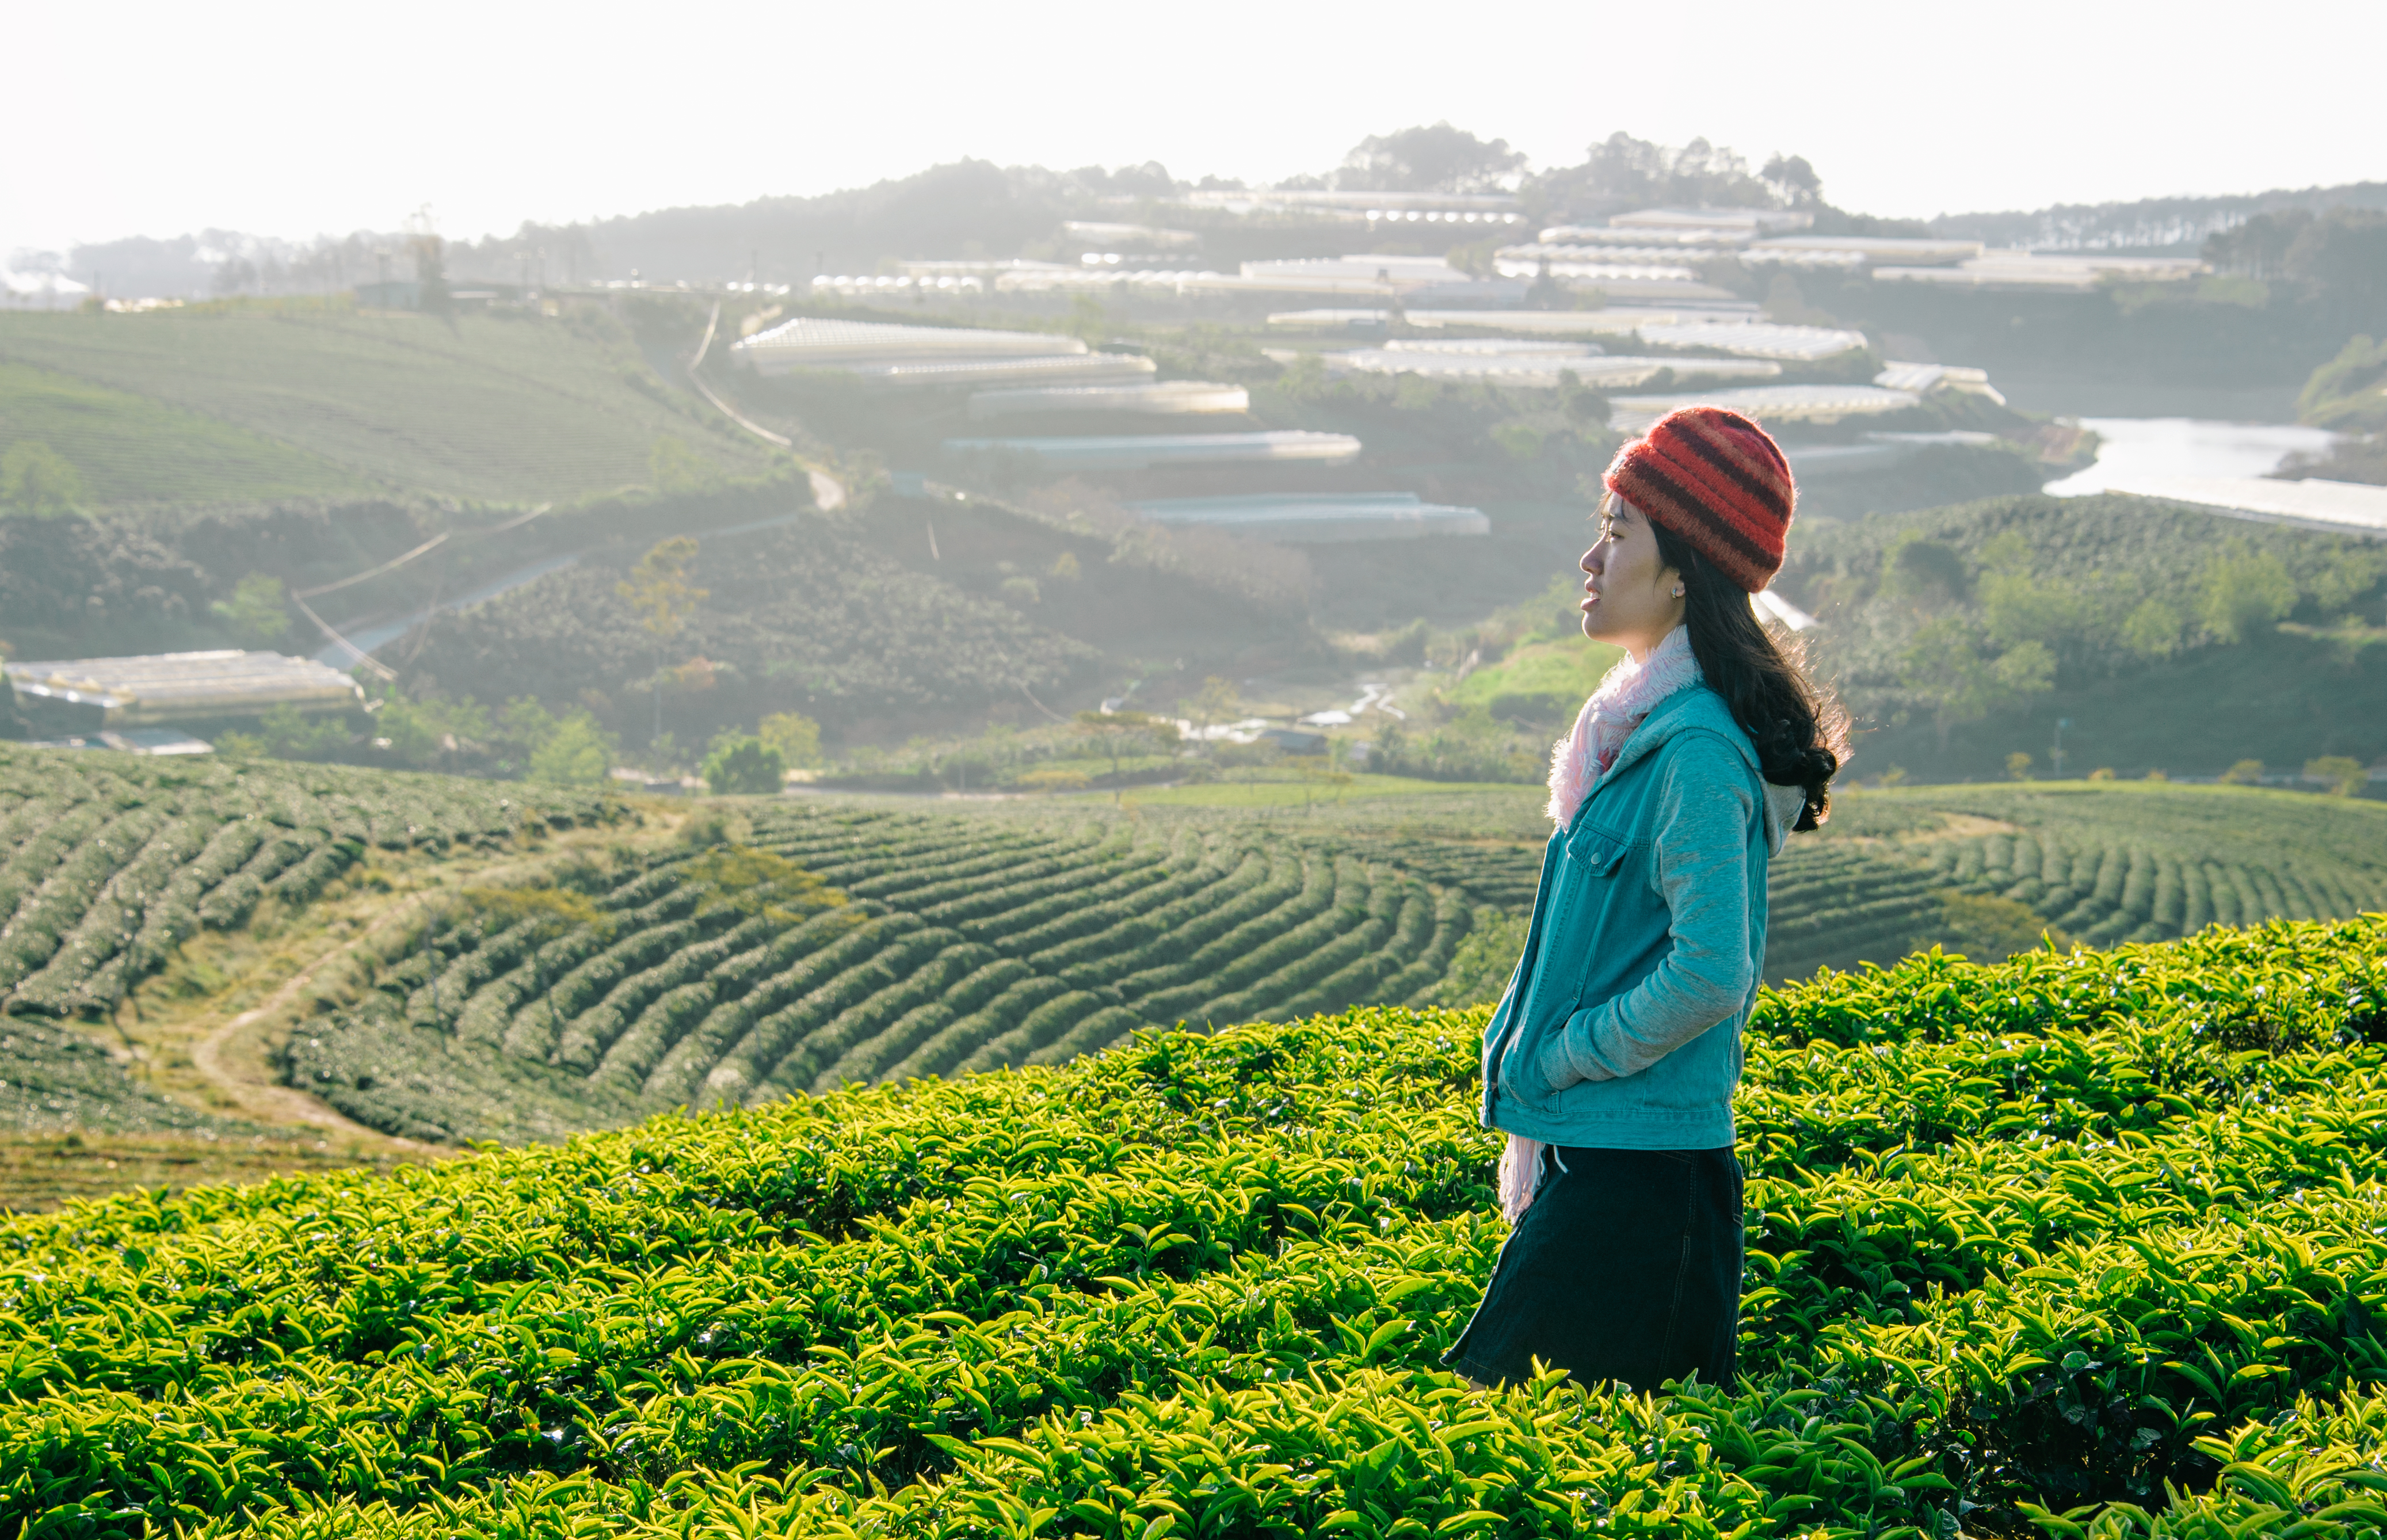
portrait, landscape, boy, natural, sun, sunshine